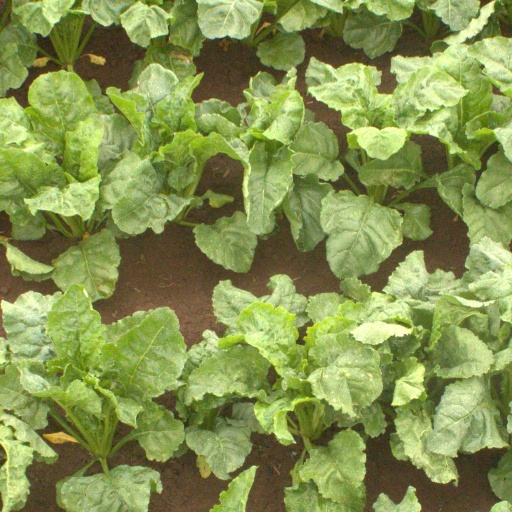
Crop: sugar beet